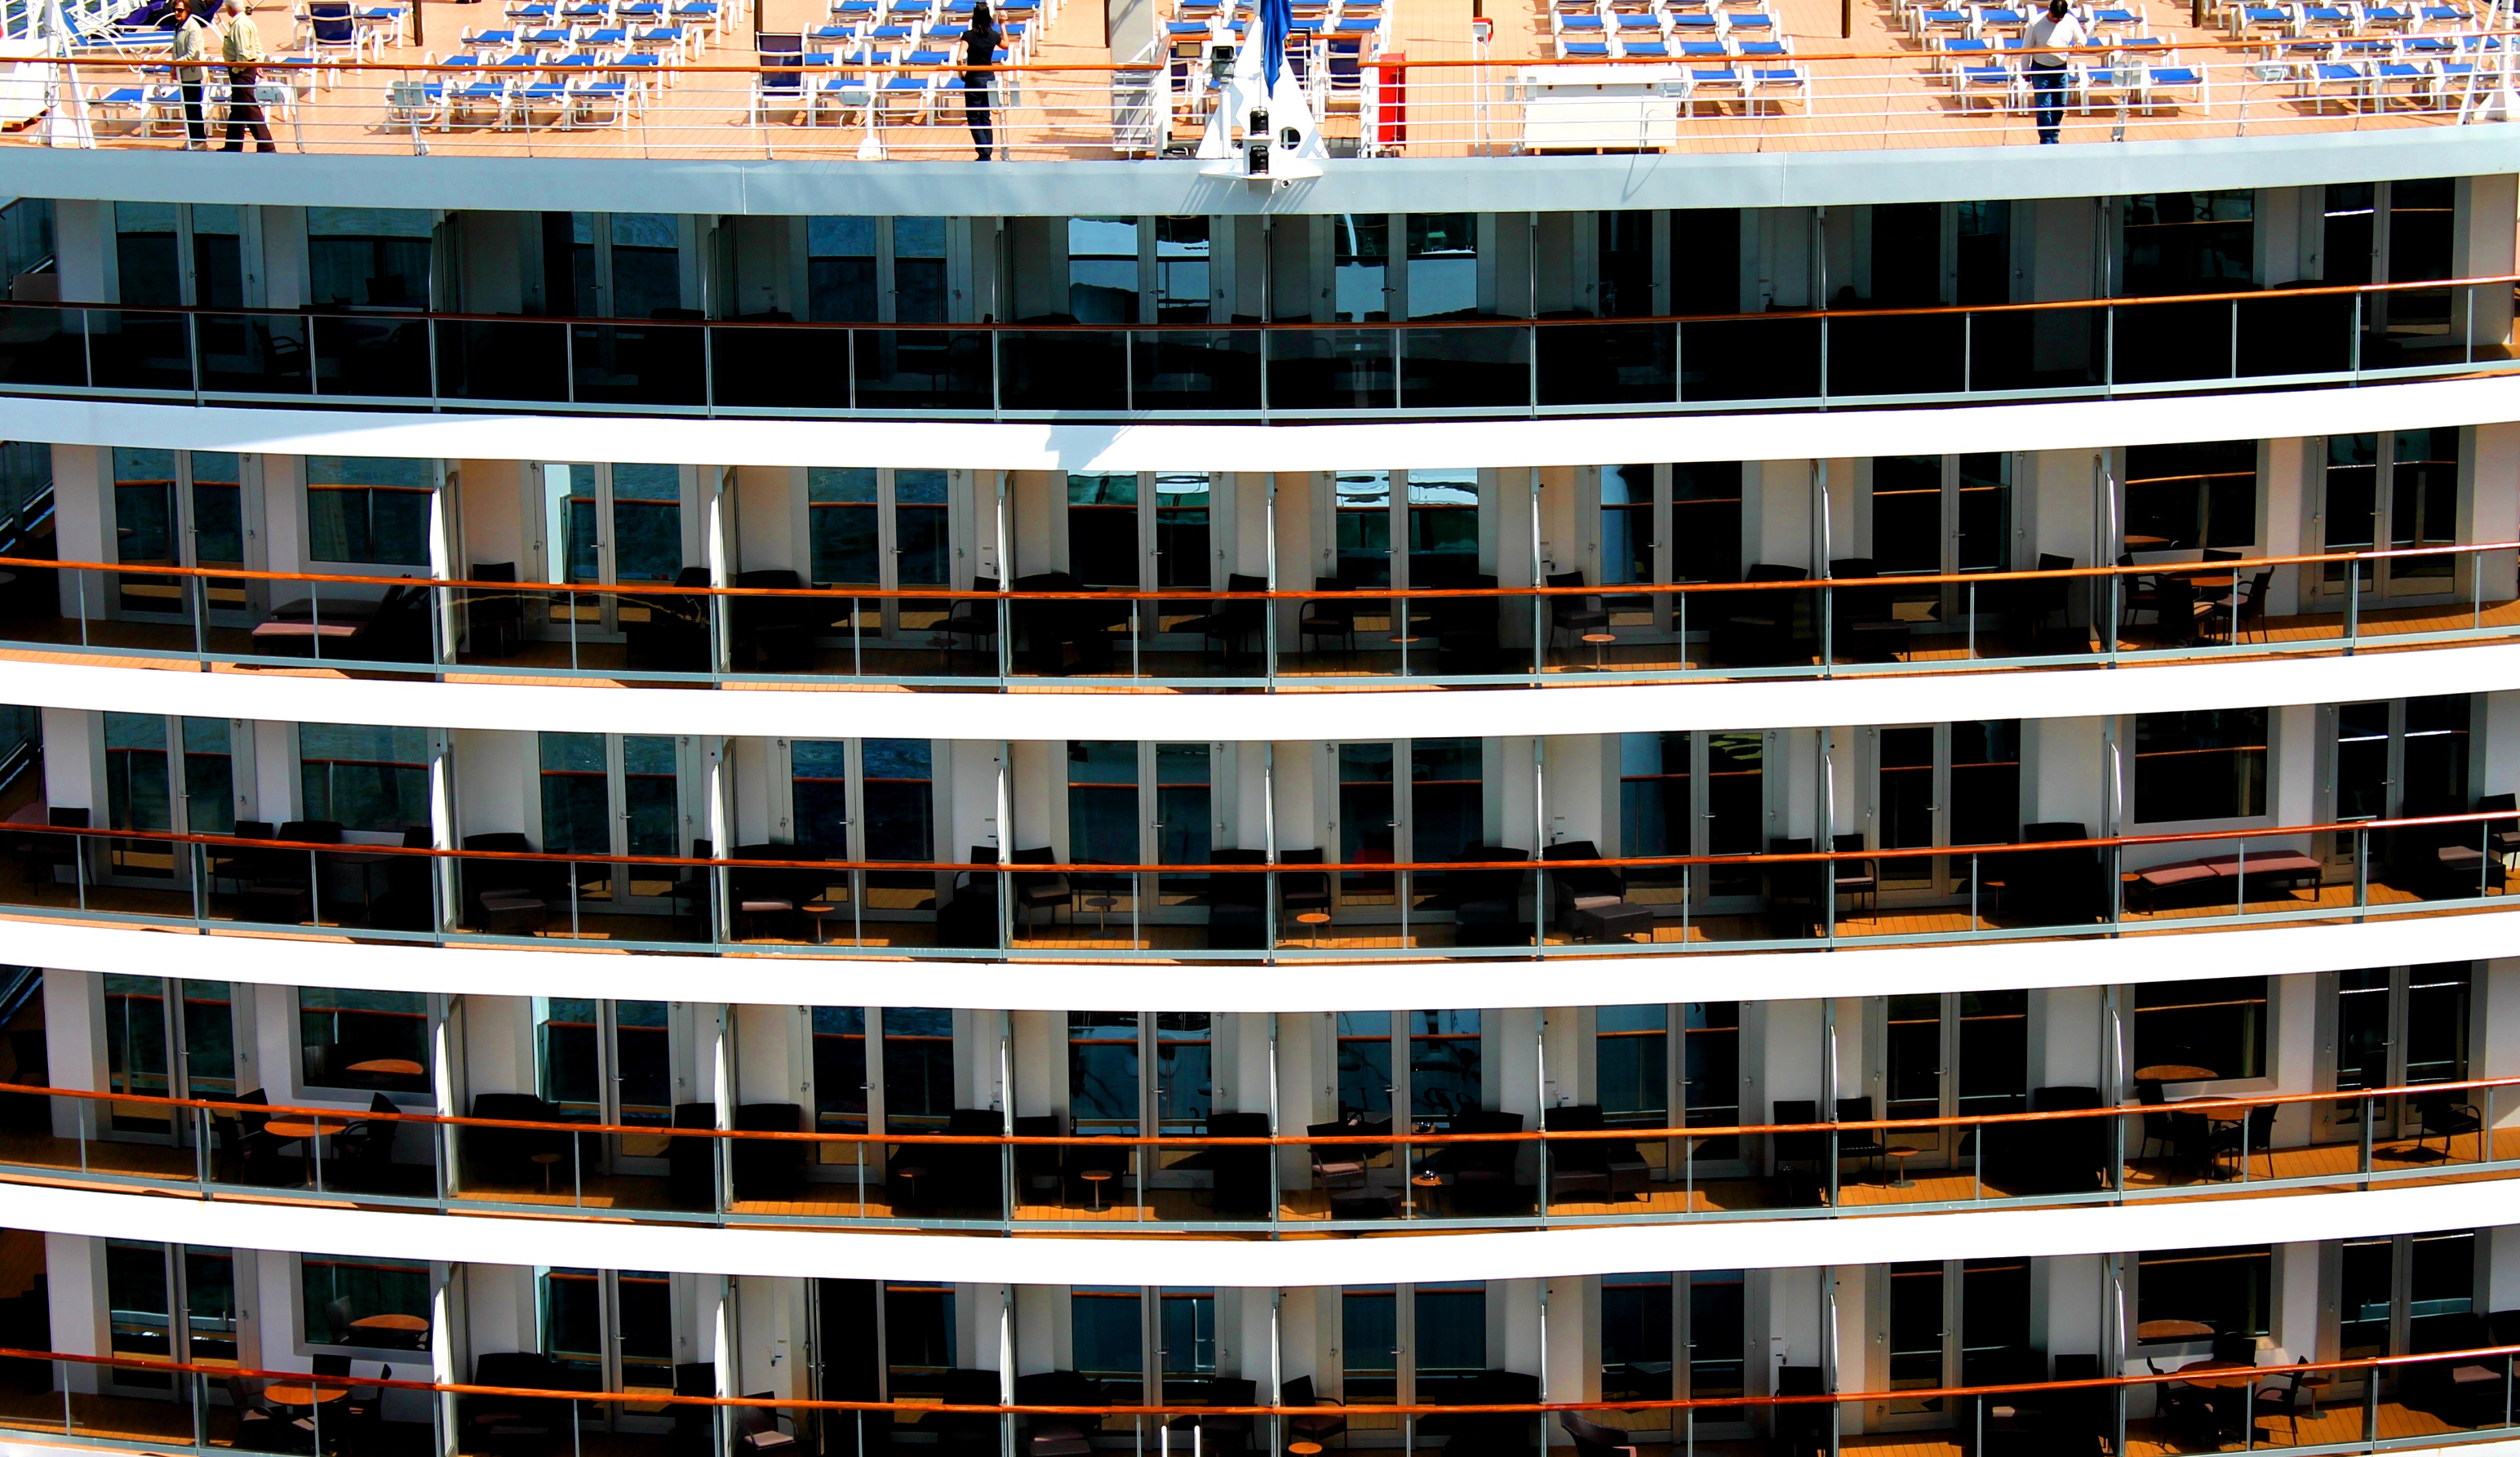
abstract, architecture, building, skyscraper, cityscape, facade, apartment, tower block, cruise, amsterdam, royal, patterns, shapes, headquarters, metropolis, condominium, repeating, carribean